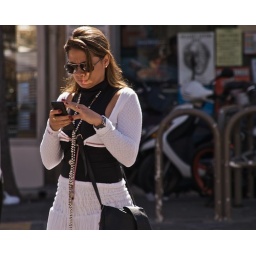
A beautiful French girl strolling in the market in Antibes.